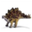
Label: dinosaur